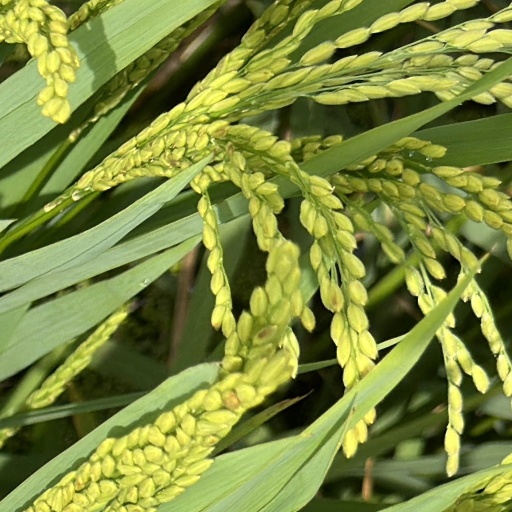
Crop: rice